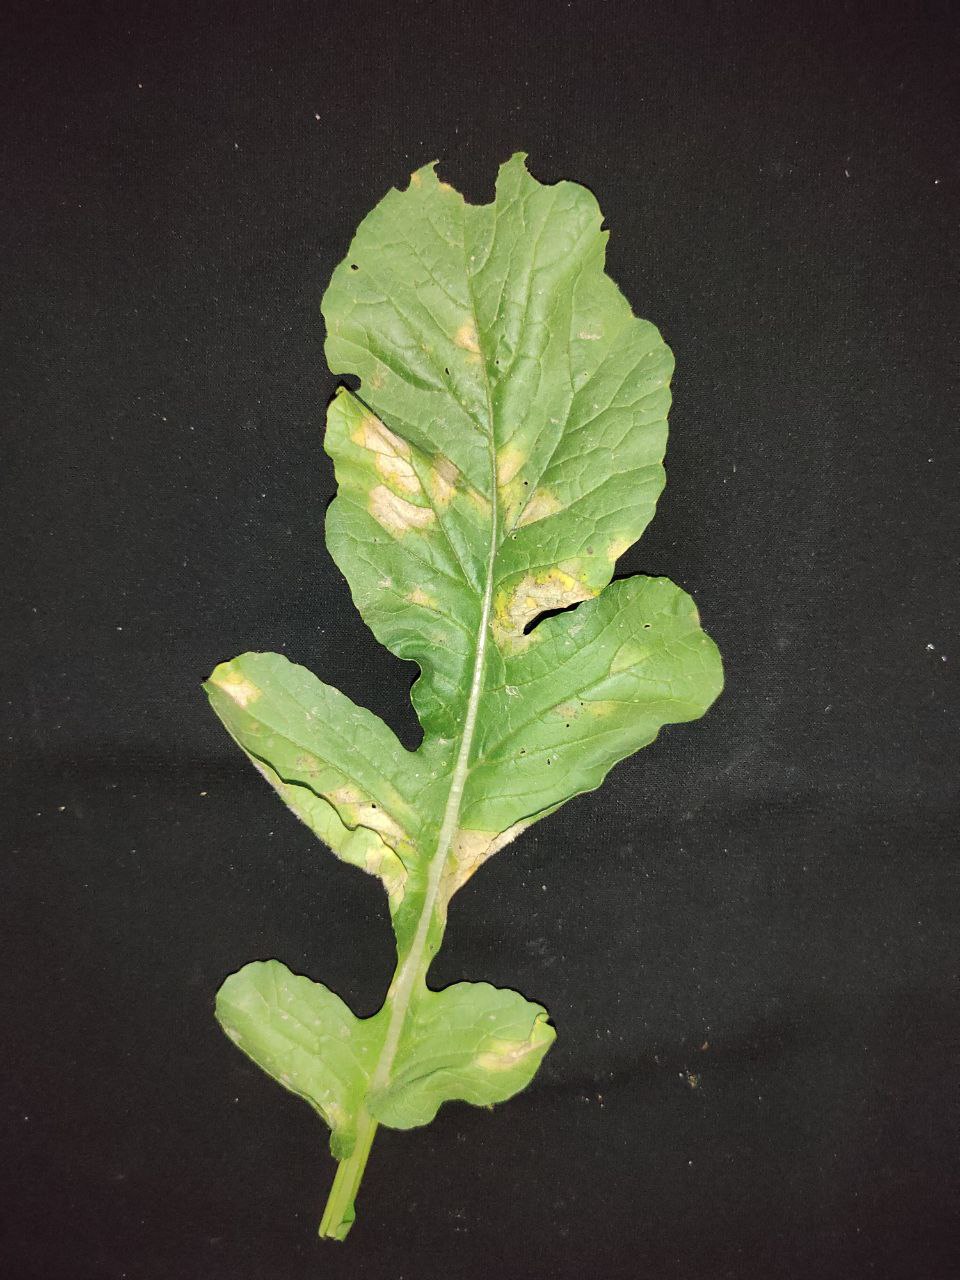
Label: Mosaic virus